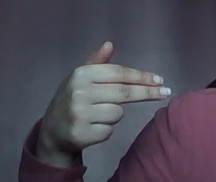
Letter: ghain